Abraham van Diepenbeeck

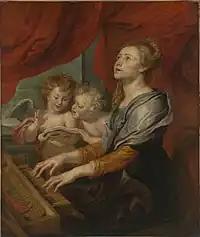
"Saint Cecilia"

He became a member of the Sodality of the Unmarried Men of Age ('Sodaliteit der bejaerde jongmans') in April 1634 and a consultor of this Sodality in September 1634 and September 1636. On 4 January 1636 he was registered as a poorter (citizen) of Antwerp. He married in June 1637 Catharina Heuvick, daughter of Luc Heuvick, notary of Antwerp and Schelle. The couple had eight children. On 13 June 1639 he became consultor of the Sodality of the Married Men of Age ('Sodaliteit der getrouwden'). He became a master painter and glass painter of the Guild of St. Luke in the Guild year 1638–1639. Van Diepenbeeck had his whole career great difficulties with the Guild and many of his colleagues. He was elected, against his own wishes, to serve as the dean of the guild during the guild year 1642–1643. He refused to present the annual accounts of the guild for that year which were then prepared by Guillam Leestens in his stead. He employed the engraver Hendrik Snijders II on 1 September 1642.